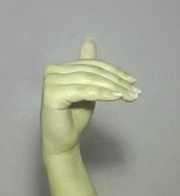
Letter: khaa